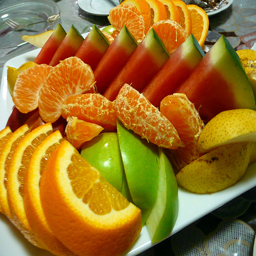
The plate is decorated with a bright assortment of fruit.
Various fruits cut and displayed on a platter
A serving platter with different fruits on it.
A collection of fruits are stacked on a plate.
some slices of apples oranges watermelon and pears